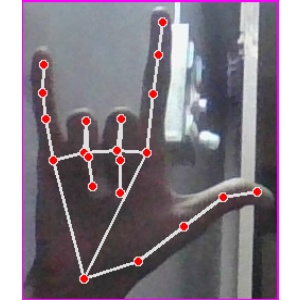
अक्षर: व